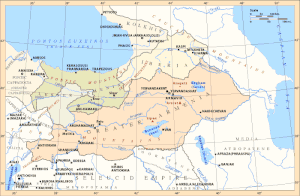
L'Arménie Mineure ou Arménie Inférieure, également appelée Petite-Arménie, couvre les régions autrefois peuplées d'Arméniens situées à l'ouest et au nord-ouest du royaume d'Arménie. Cette couverture géographique a quelque peu varié avec le temps.